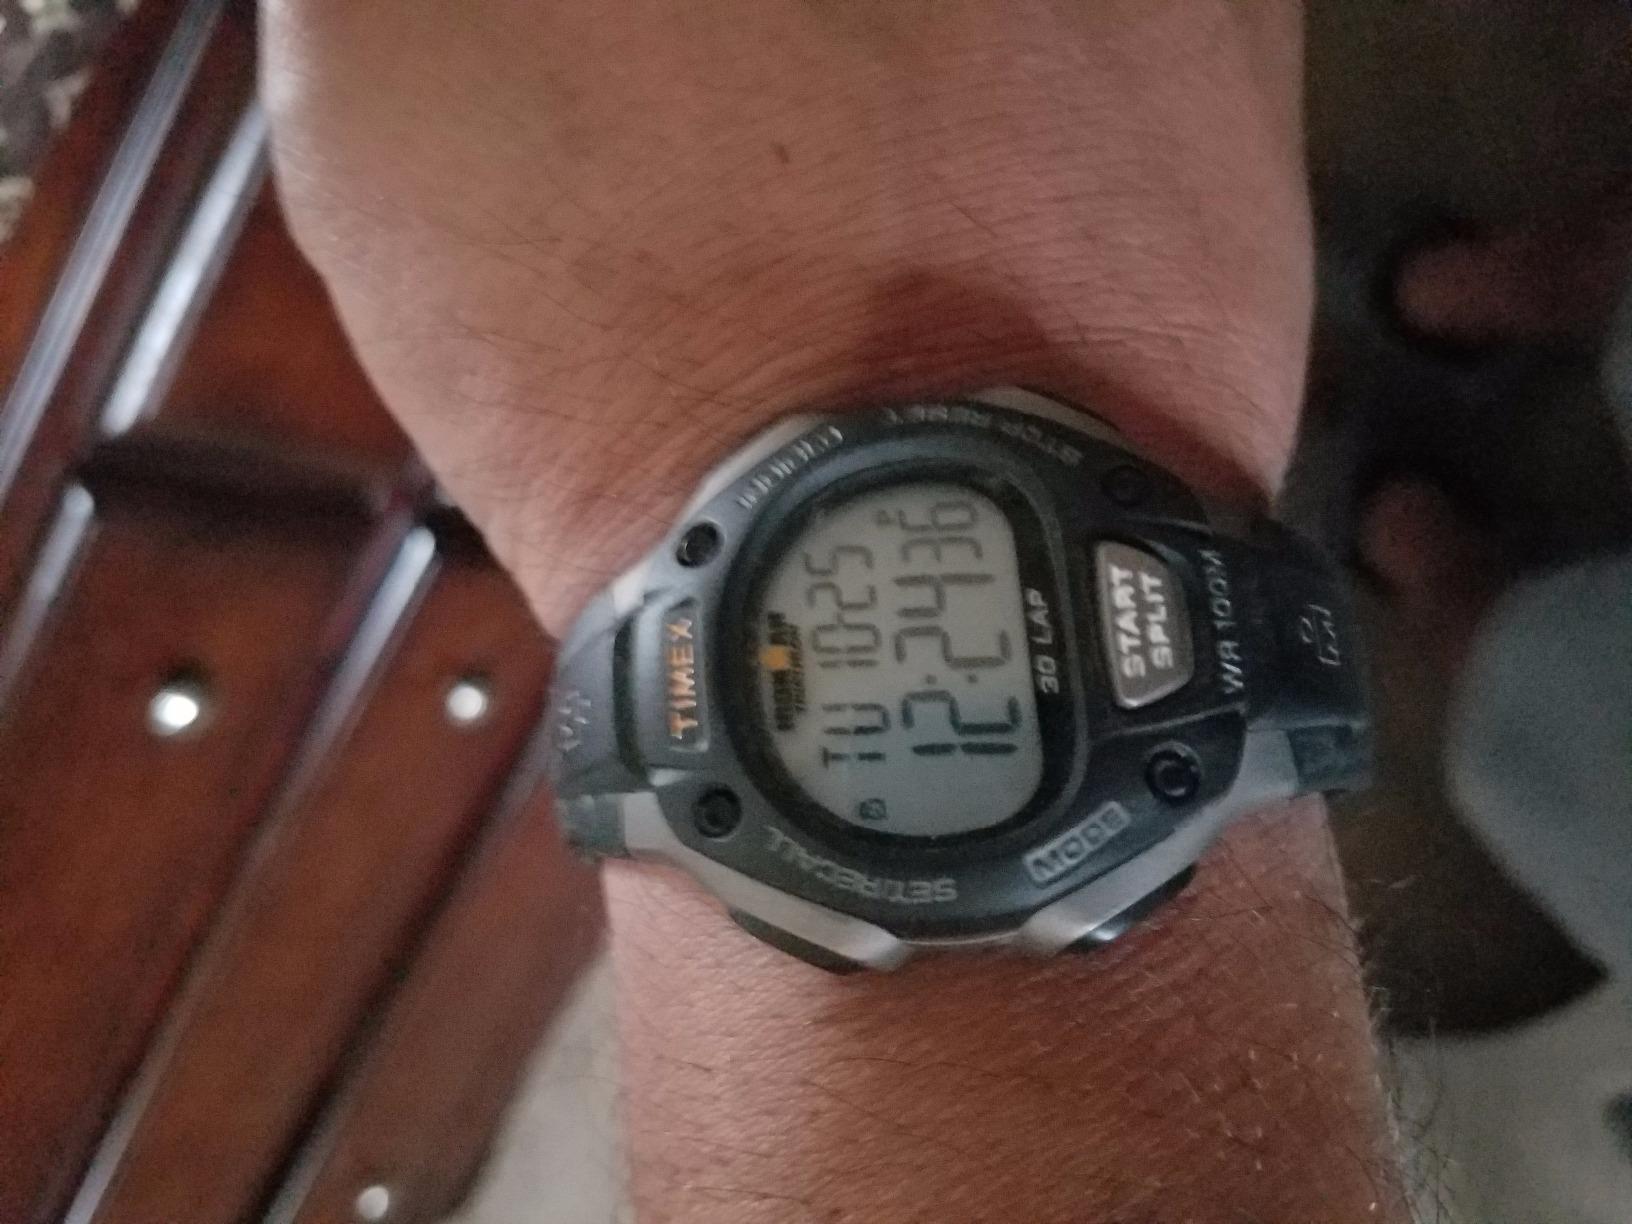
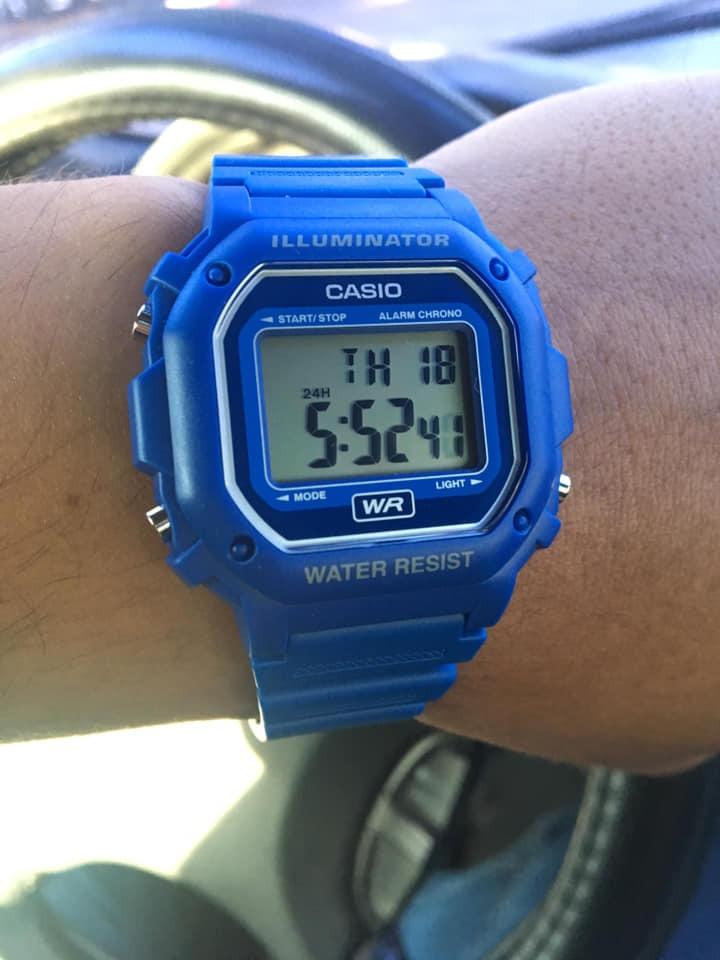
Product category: accessories_watch
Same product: no